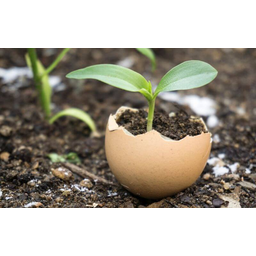
Label: eggshells